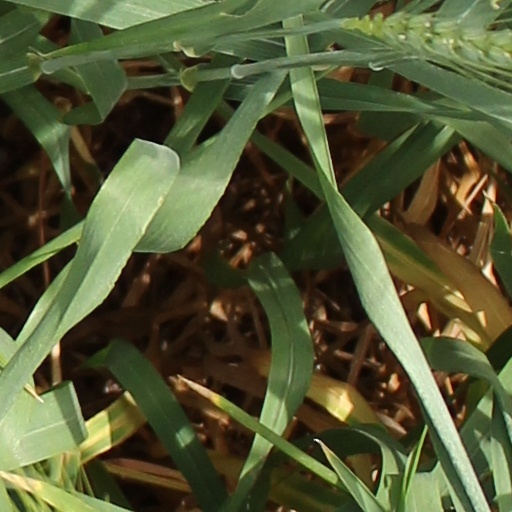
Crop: wheat